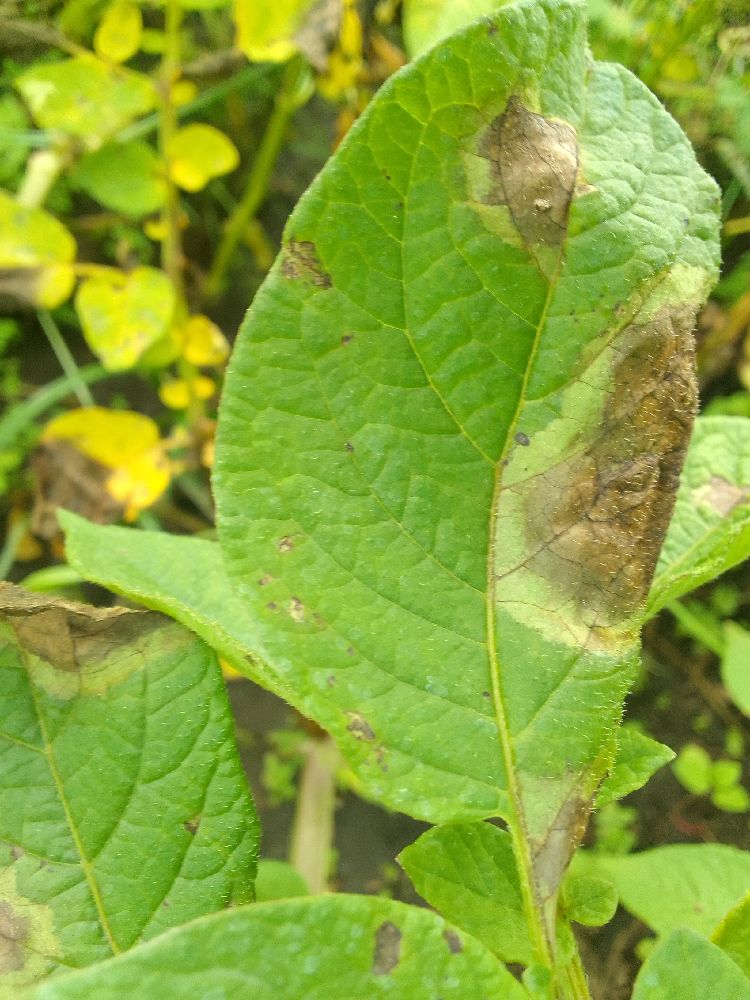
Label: Late blight